Destroyer

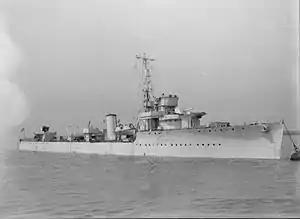
V-class destroyer,

The desire to attack submarines under water led to rapid destroyer evolution during the war. They were quickly equipped with strengthened bows for ramming, and depth charges and hydrophones for identifying submarine targets. The first submarine casualty credited to a destroyer was the German , rammed by on 29 October 1914. While "U-19" was only damaged, the next month, successfully sank . The first depth-charge sinking was on 4 December 1916, when was sunk by HMS "Llewellyn".